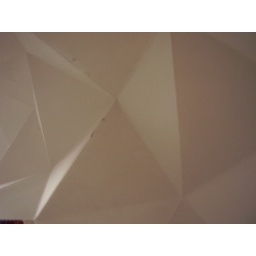
paper in white